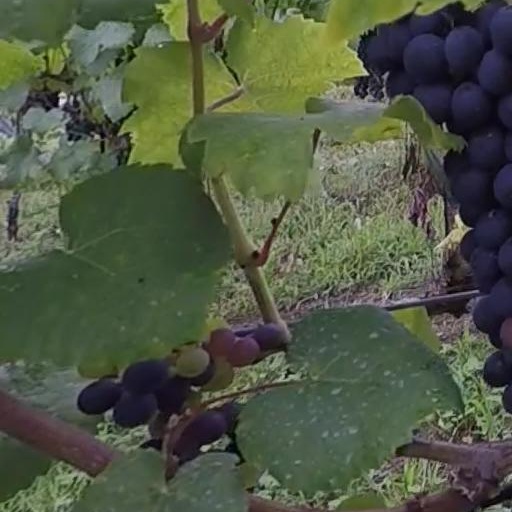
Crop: grape